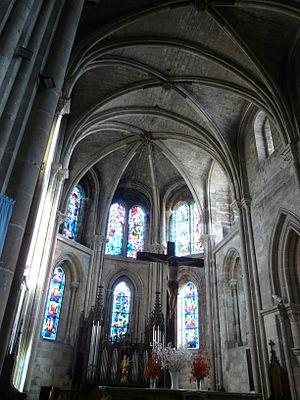
Église Notre-Dame de Bar-le-Duc
L'église Notre-Dame est une église située à Bar-le-Duc dans le département de la Meuse en région Lorraine.